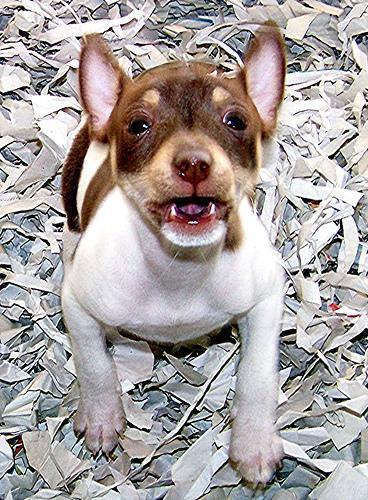
toy_terrier